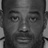
Emotion: neutral